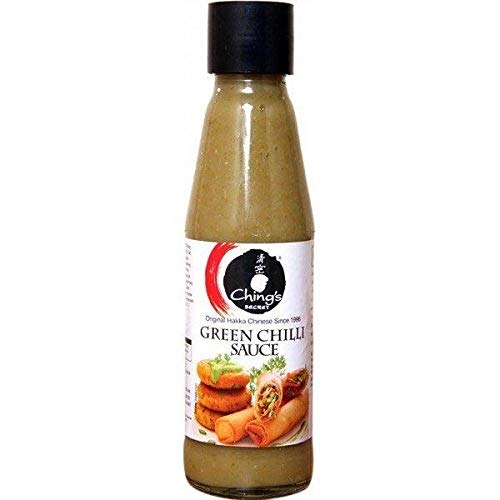
Item Name: Chings Green Chilli Sauce - 190g - (pack of 2)
Value: 13.4041
Unit: Ounce

Price: 13.79